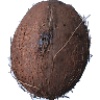
Label: Cocos 1